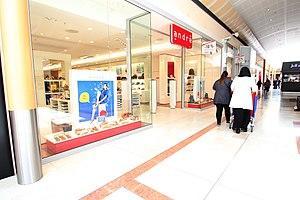
Centre commercial Ulis 2 aux Ulis en France.
André est une entreprise de chaussures et une entreprise de distribution française basée à Paris. André compte plus de 70 magasins sur toute la France, et un site e-commerce. Depuis le 5 aout 2020, André a été repris par 1Monde9.